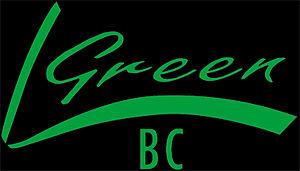
Logo officiel Green Line pour les clarinettes et hautbois de la marque Buffet CramponUnknown
Green Line est une marque internationale déposée depuis 1994 par Buffet Crampon selon une invention de Pierre laurence. Elle désigne une gamme d'instruments réalisés à partir d'un matériau composite fait d'ébène du Mozambique reconstitué appelé aussi grenadille issu du bois recyclé de la production des clarinettes Buffet Crampon.